Vesey Hamilton

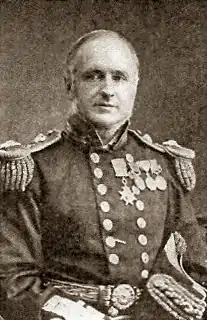
Hamilton as a rear admiral

Promoted to rear admiral on 27 September 1877, Hamilton was appointed Director of Naval Ordnance at the Admiralty in 1878. He was given command of the Coast of Ireland Station in 1880 and, having been promoted to vice admiral on 17 February 1884, he became commander-in-chief of China Station in September 1885; he took his fleet into Vladivostok harbour the following year and gave the Russians a surprise. He was advanced to Knight Commander of the Order of the Bath on 21 June 1887 and promoted to full admiral on 18 October 1887.